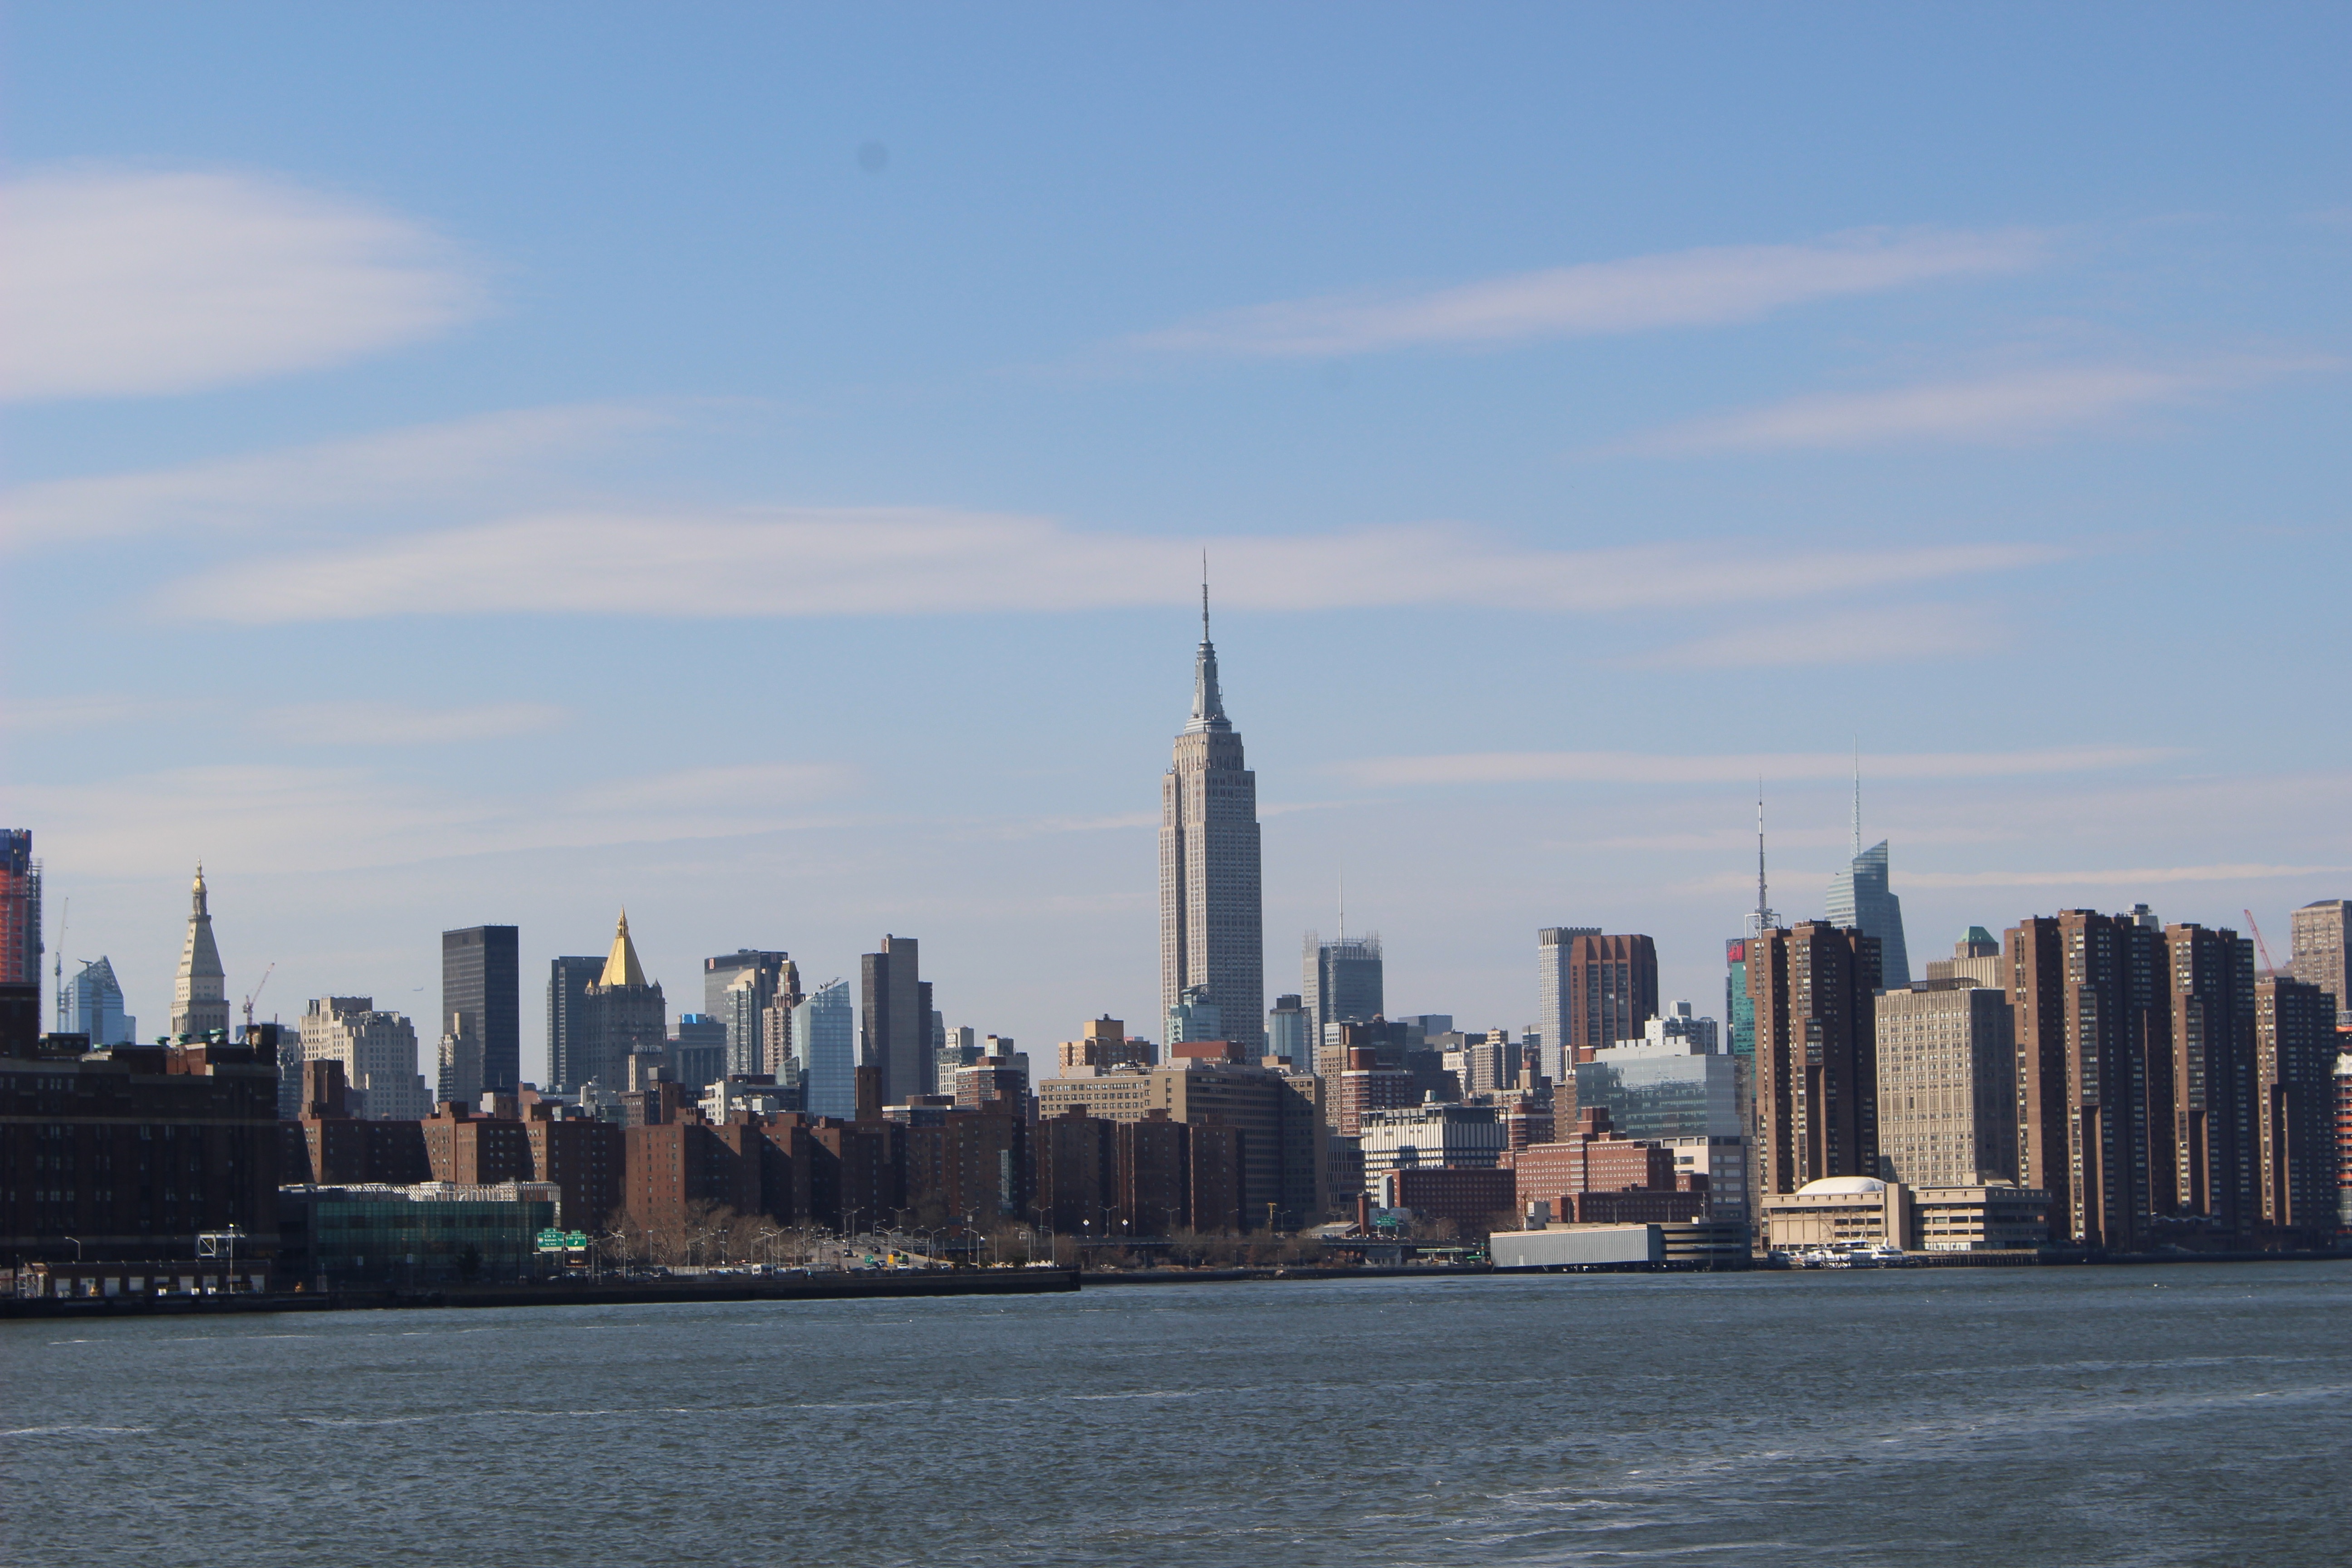
horizon, skyline, city, skyscraper, cityscape, downtown, dusk, evening, landmark, tower block, metropolis, urban area, geographical feature, human settlement, atmosphere of earth, metropolitan area